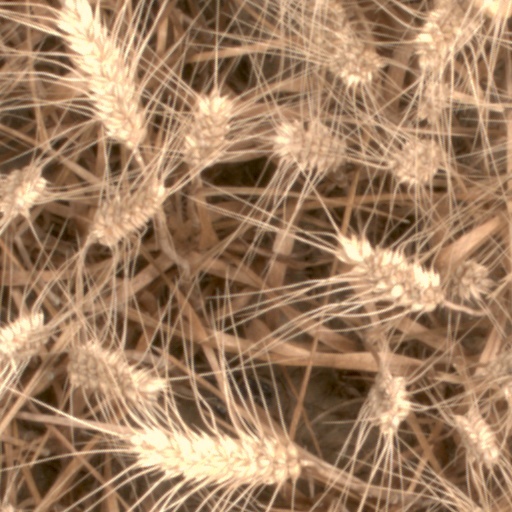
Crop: wheat